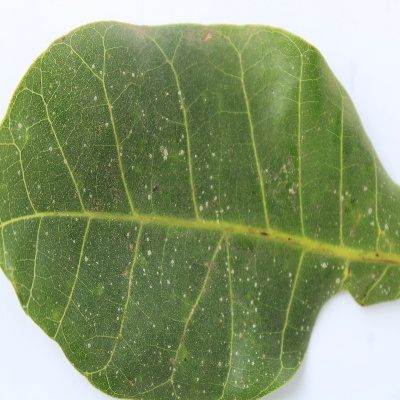
Crop: Cashew
Condition: red rust